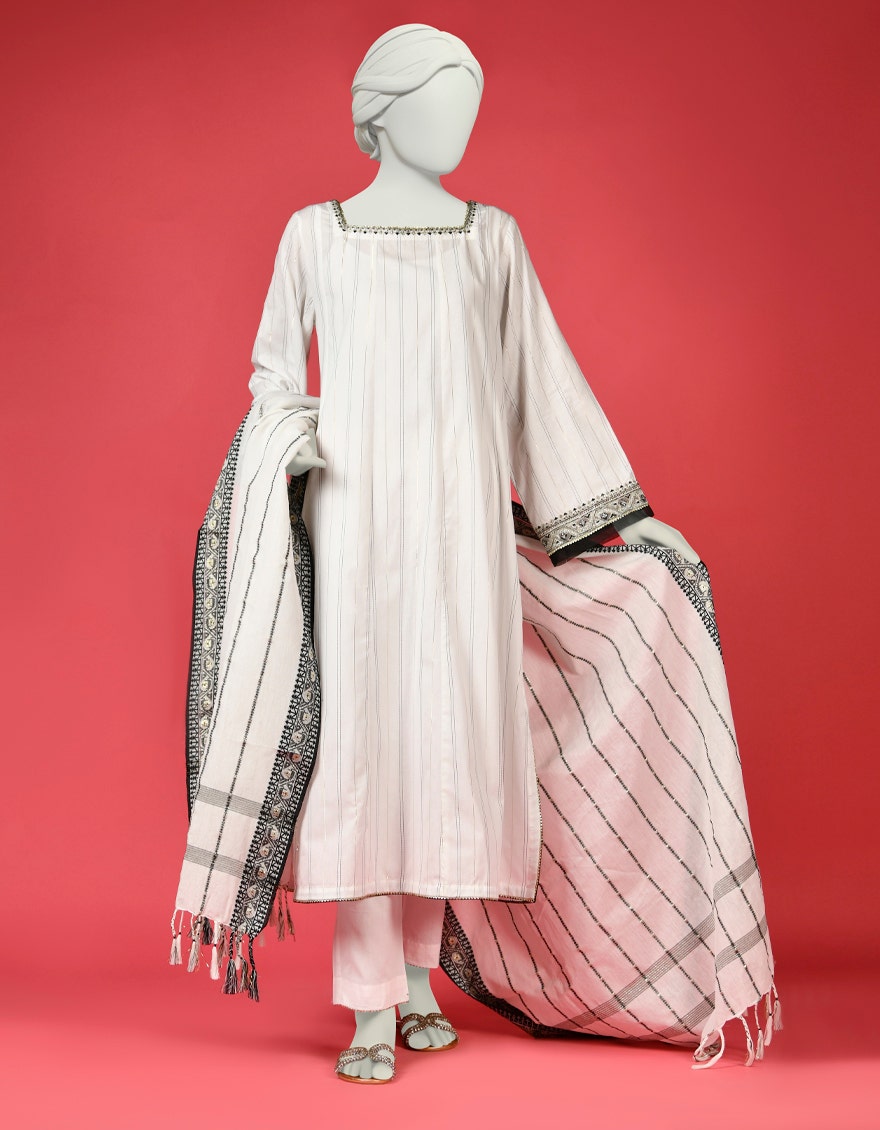
white black khan suit